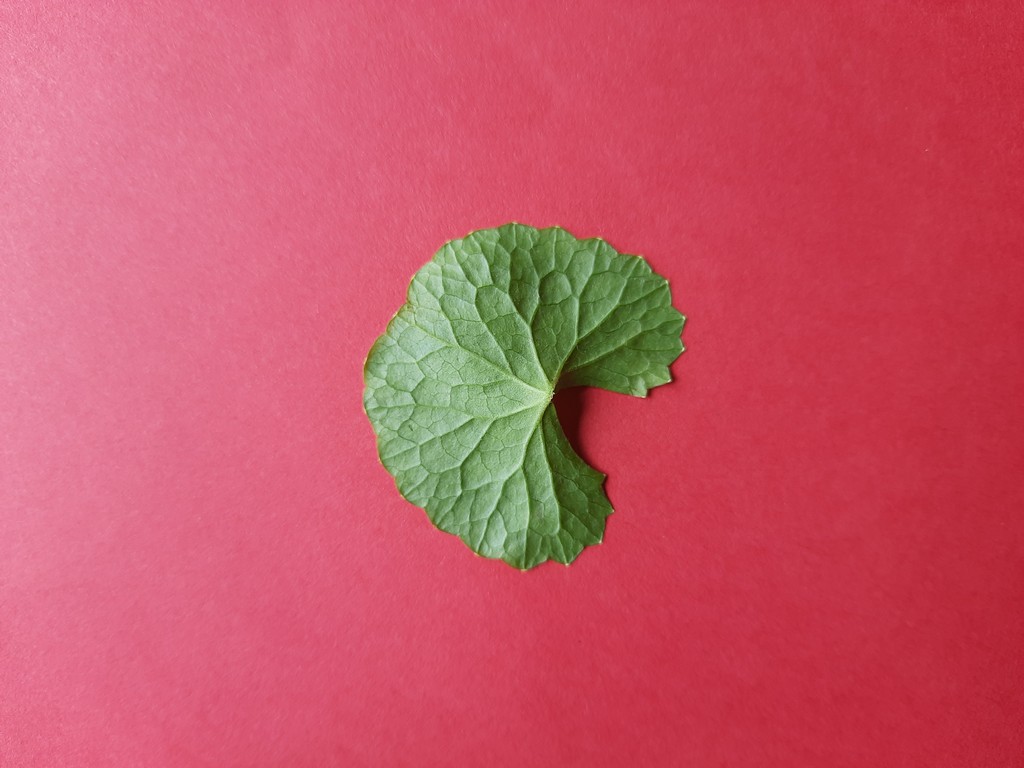
Label: Healthy